William B. Campbell

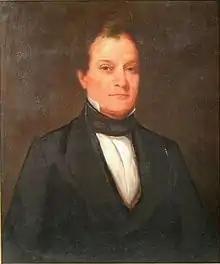
Portrait of Campbell by Washington B. Cooper

William Bowen Campbell (February 1, 1807 – August 19, 1867) was an American politician and soldier. He served as the 14th governor of Tennessee from 1851 to 1853, and was the state's last Whig governor. He also served four terms in the United States House of Representatives, from 1837 to 1843, and from 1866 to 1867.